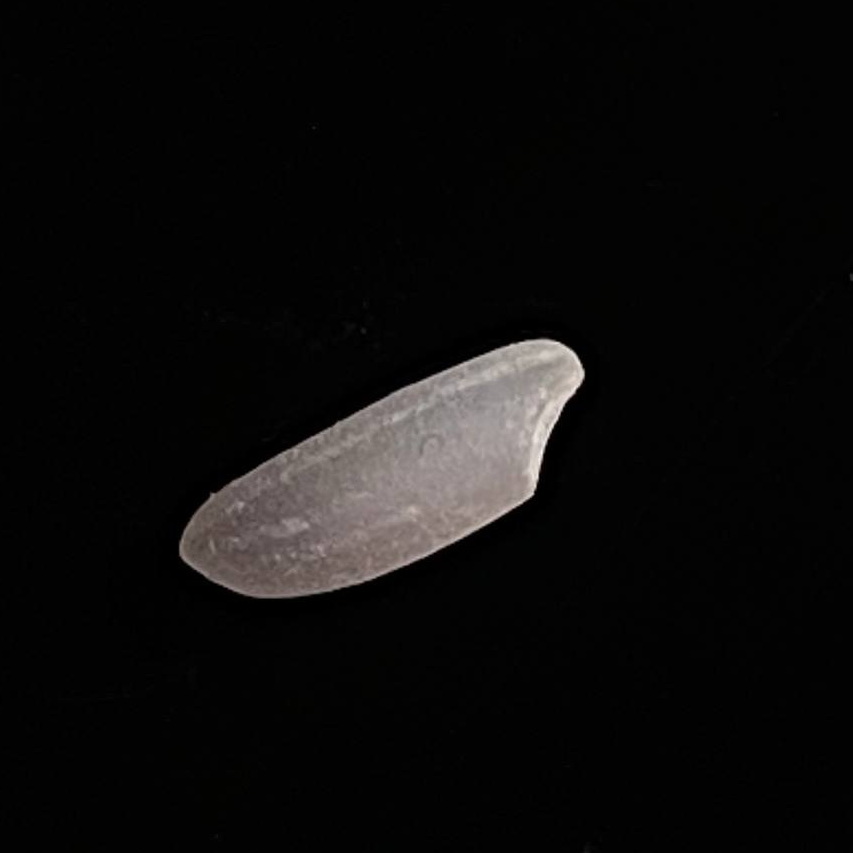
Rice variety: Katari_Polao